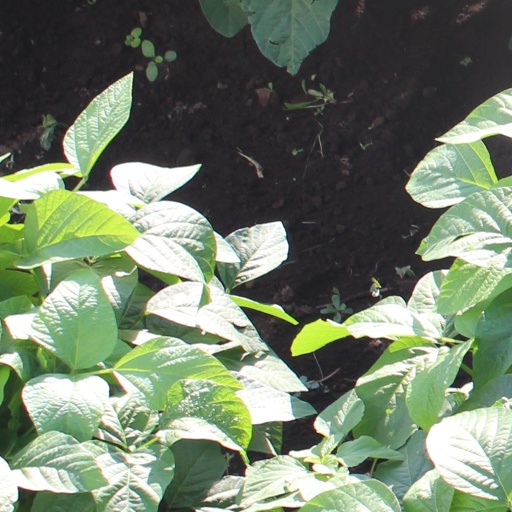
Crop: soybean